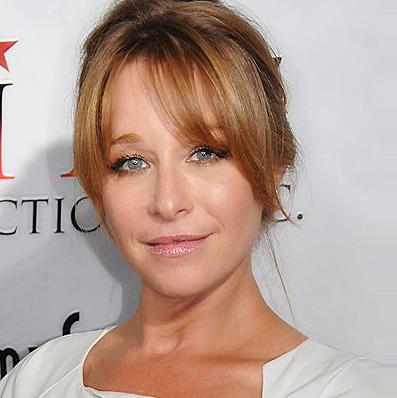
Age: 42